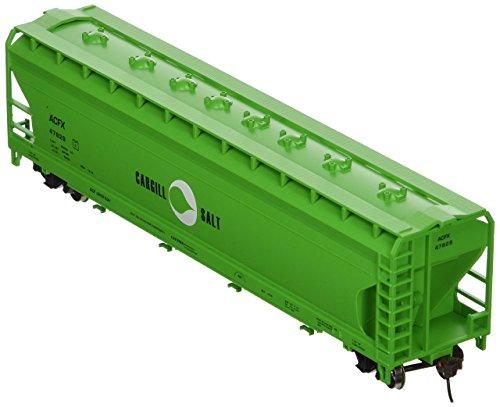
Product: Bachmann Trains Cargill Salt Center - Flow Hopper
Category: Toys & Games | Hobbies | Trains & Accessories | Train Cars | Freight Cars | Hoppers
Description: Great Condition.
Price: $26.00